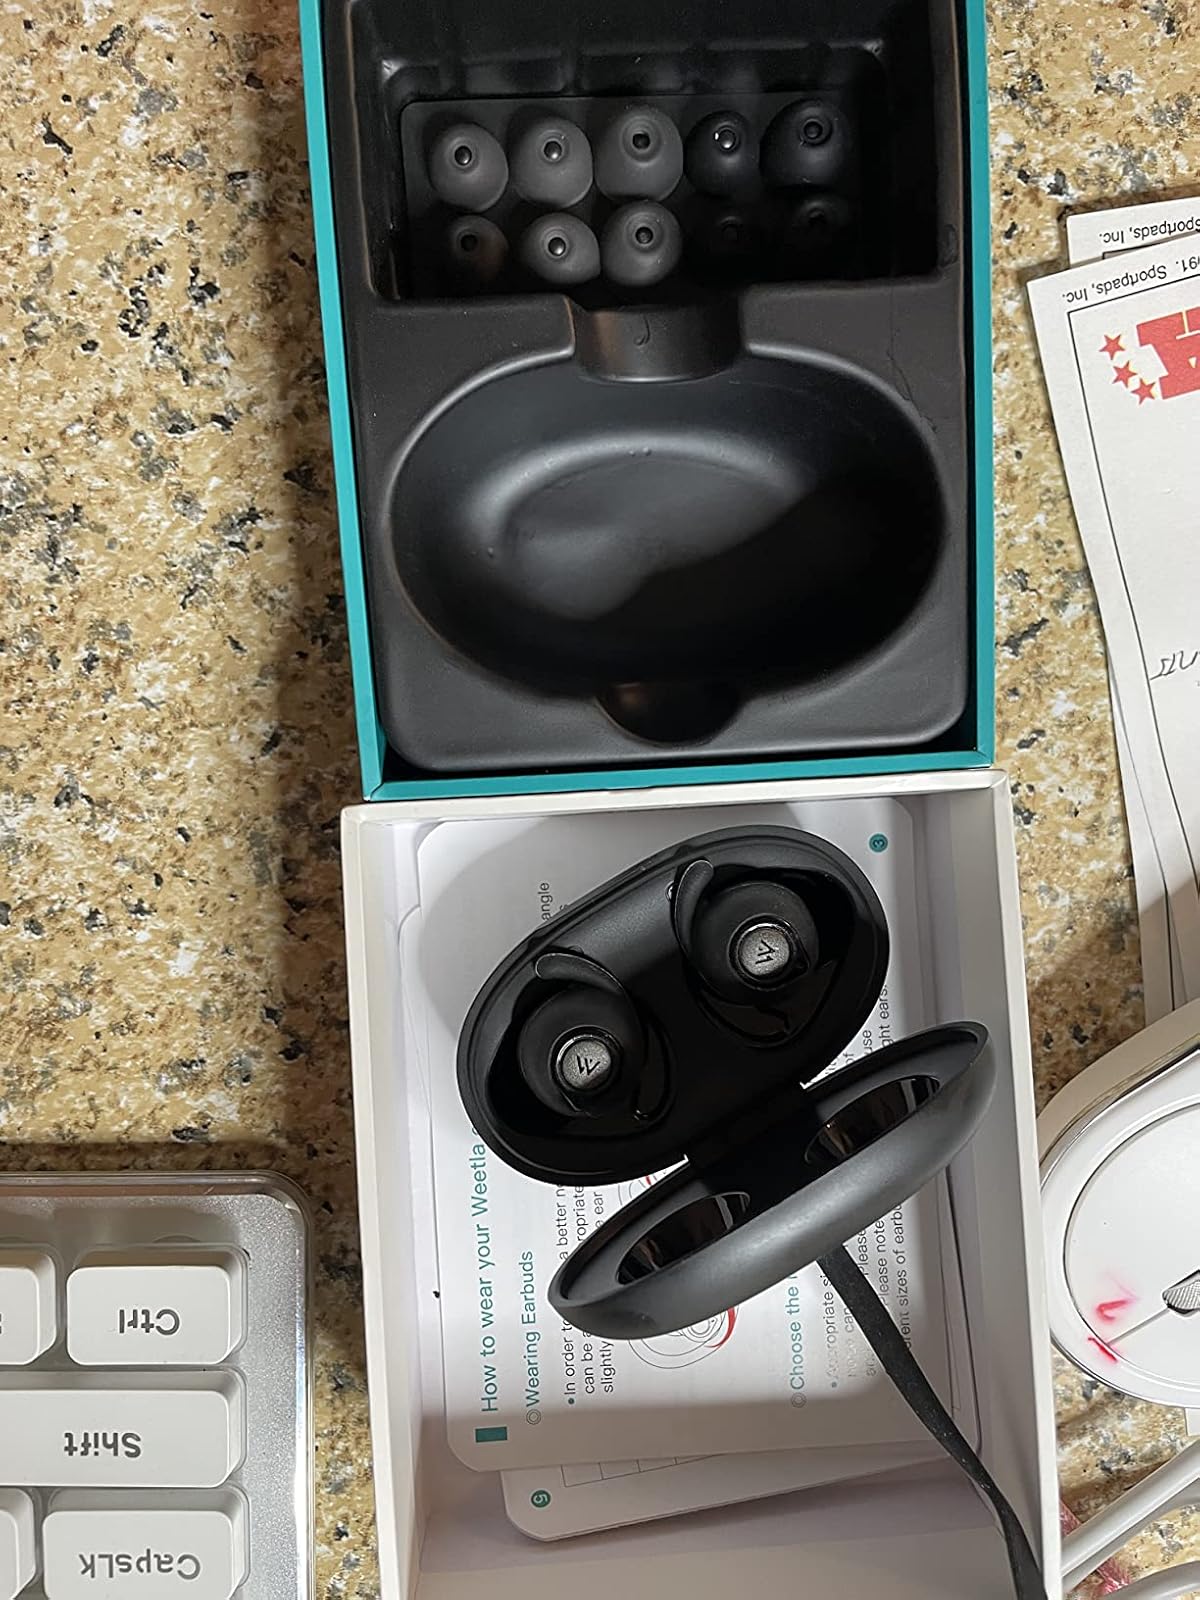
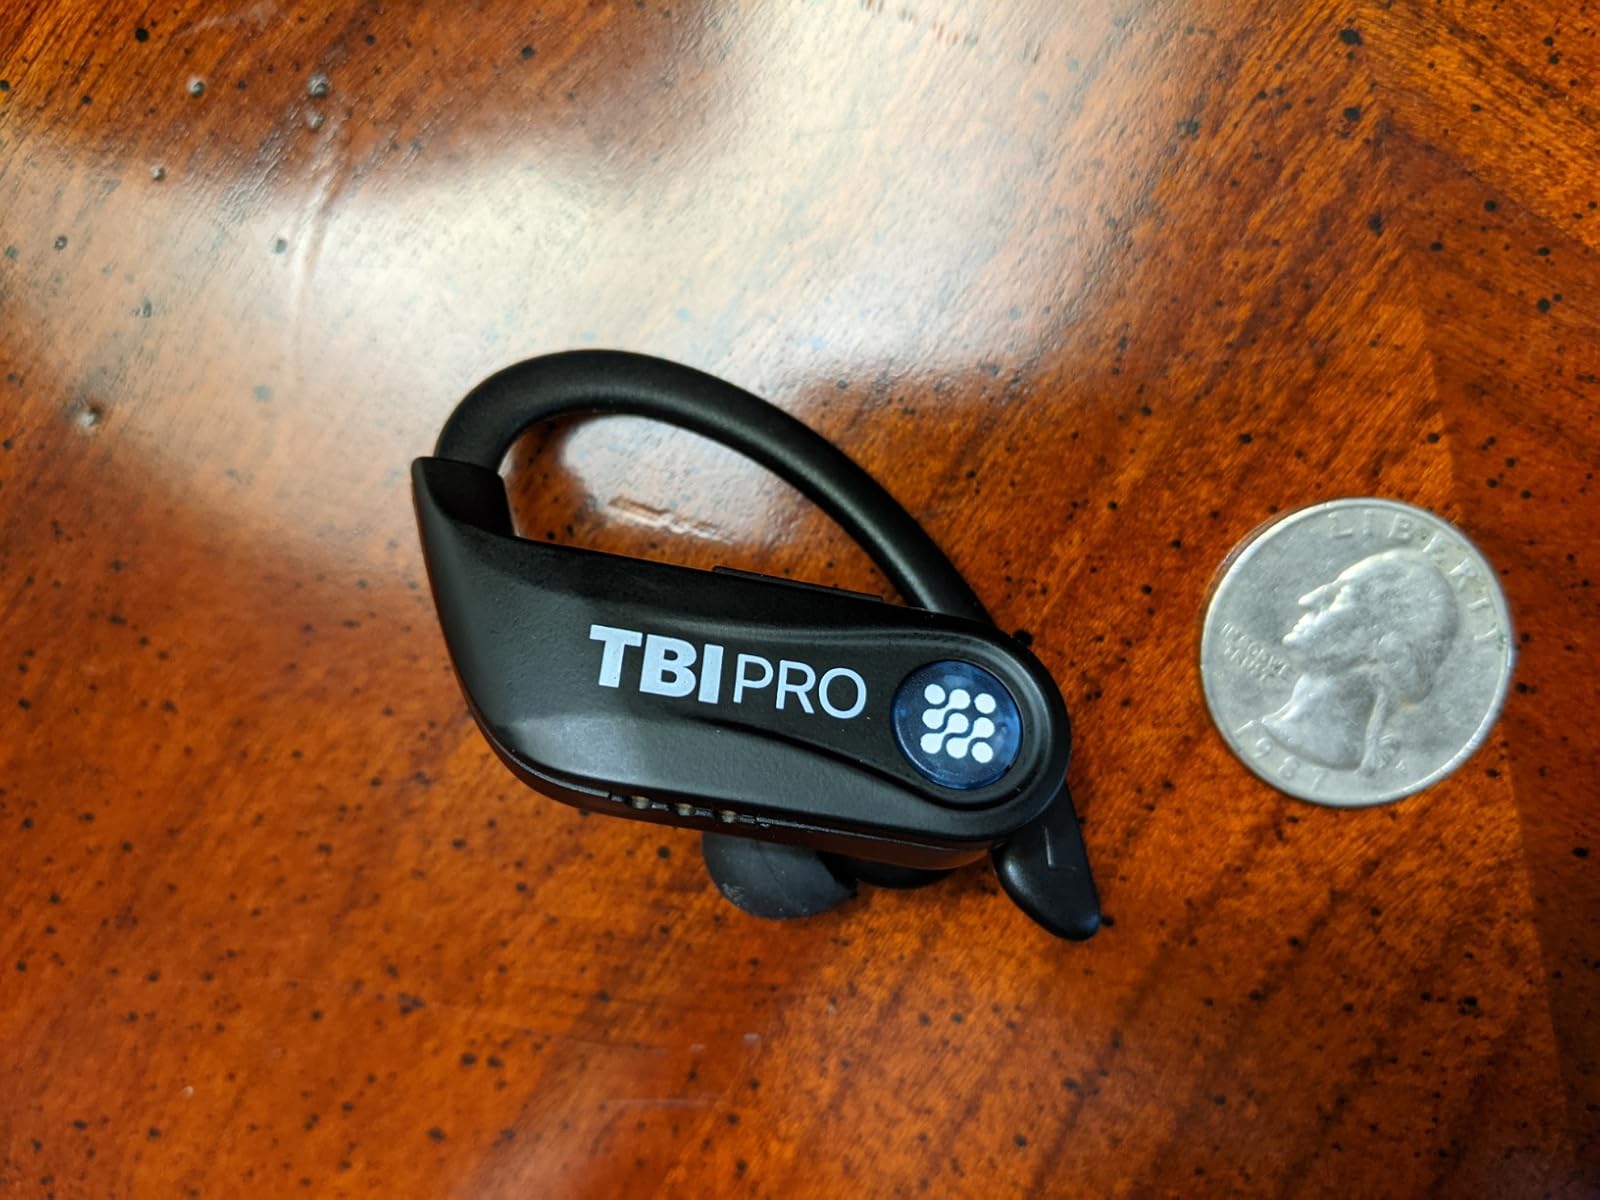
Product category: earbuds
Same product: no